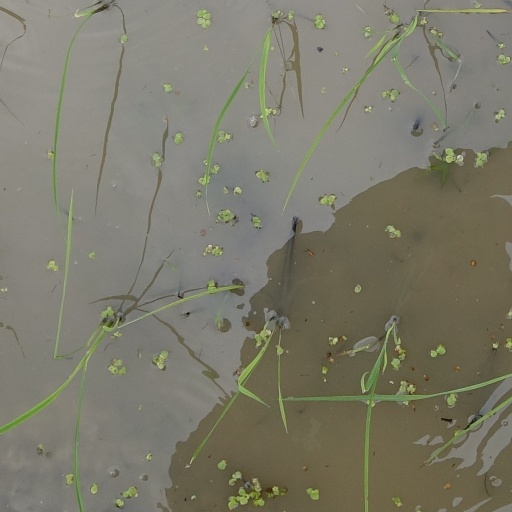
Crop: rice